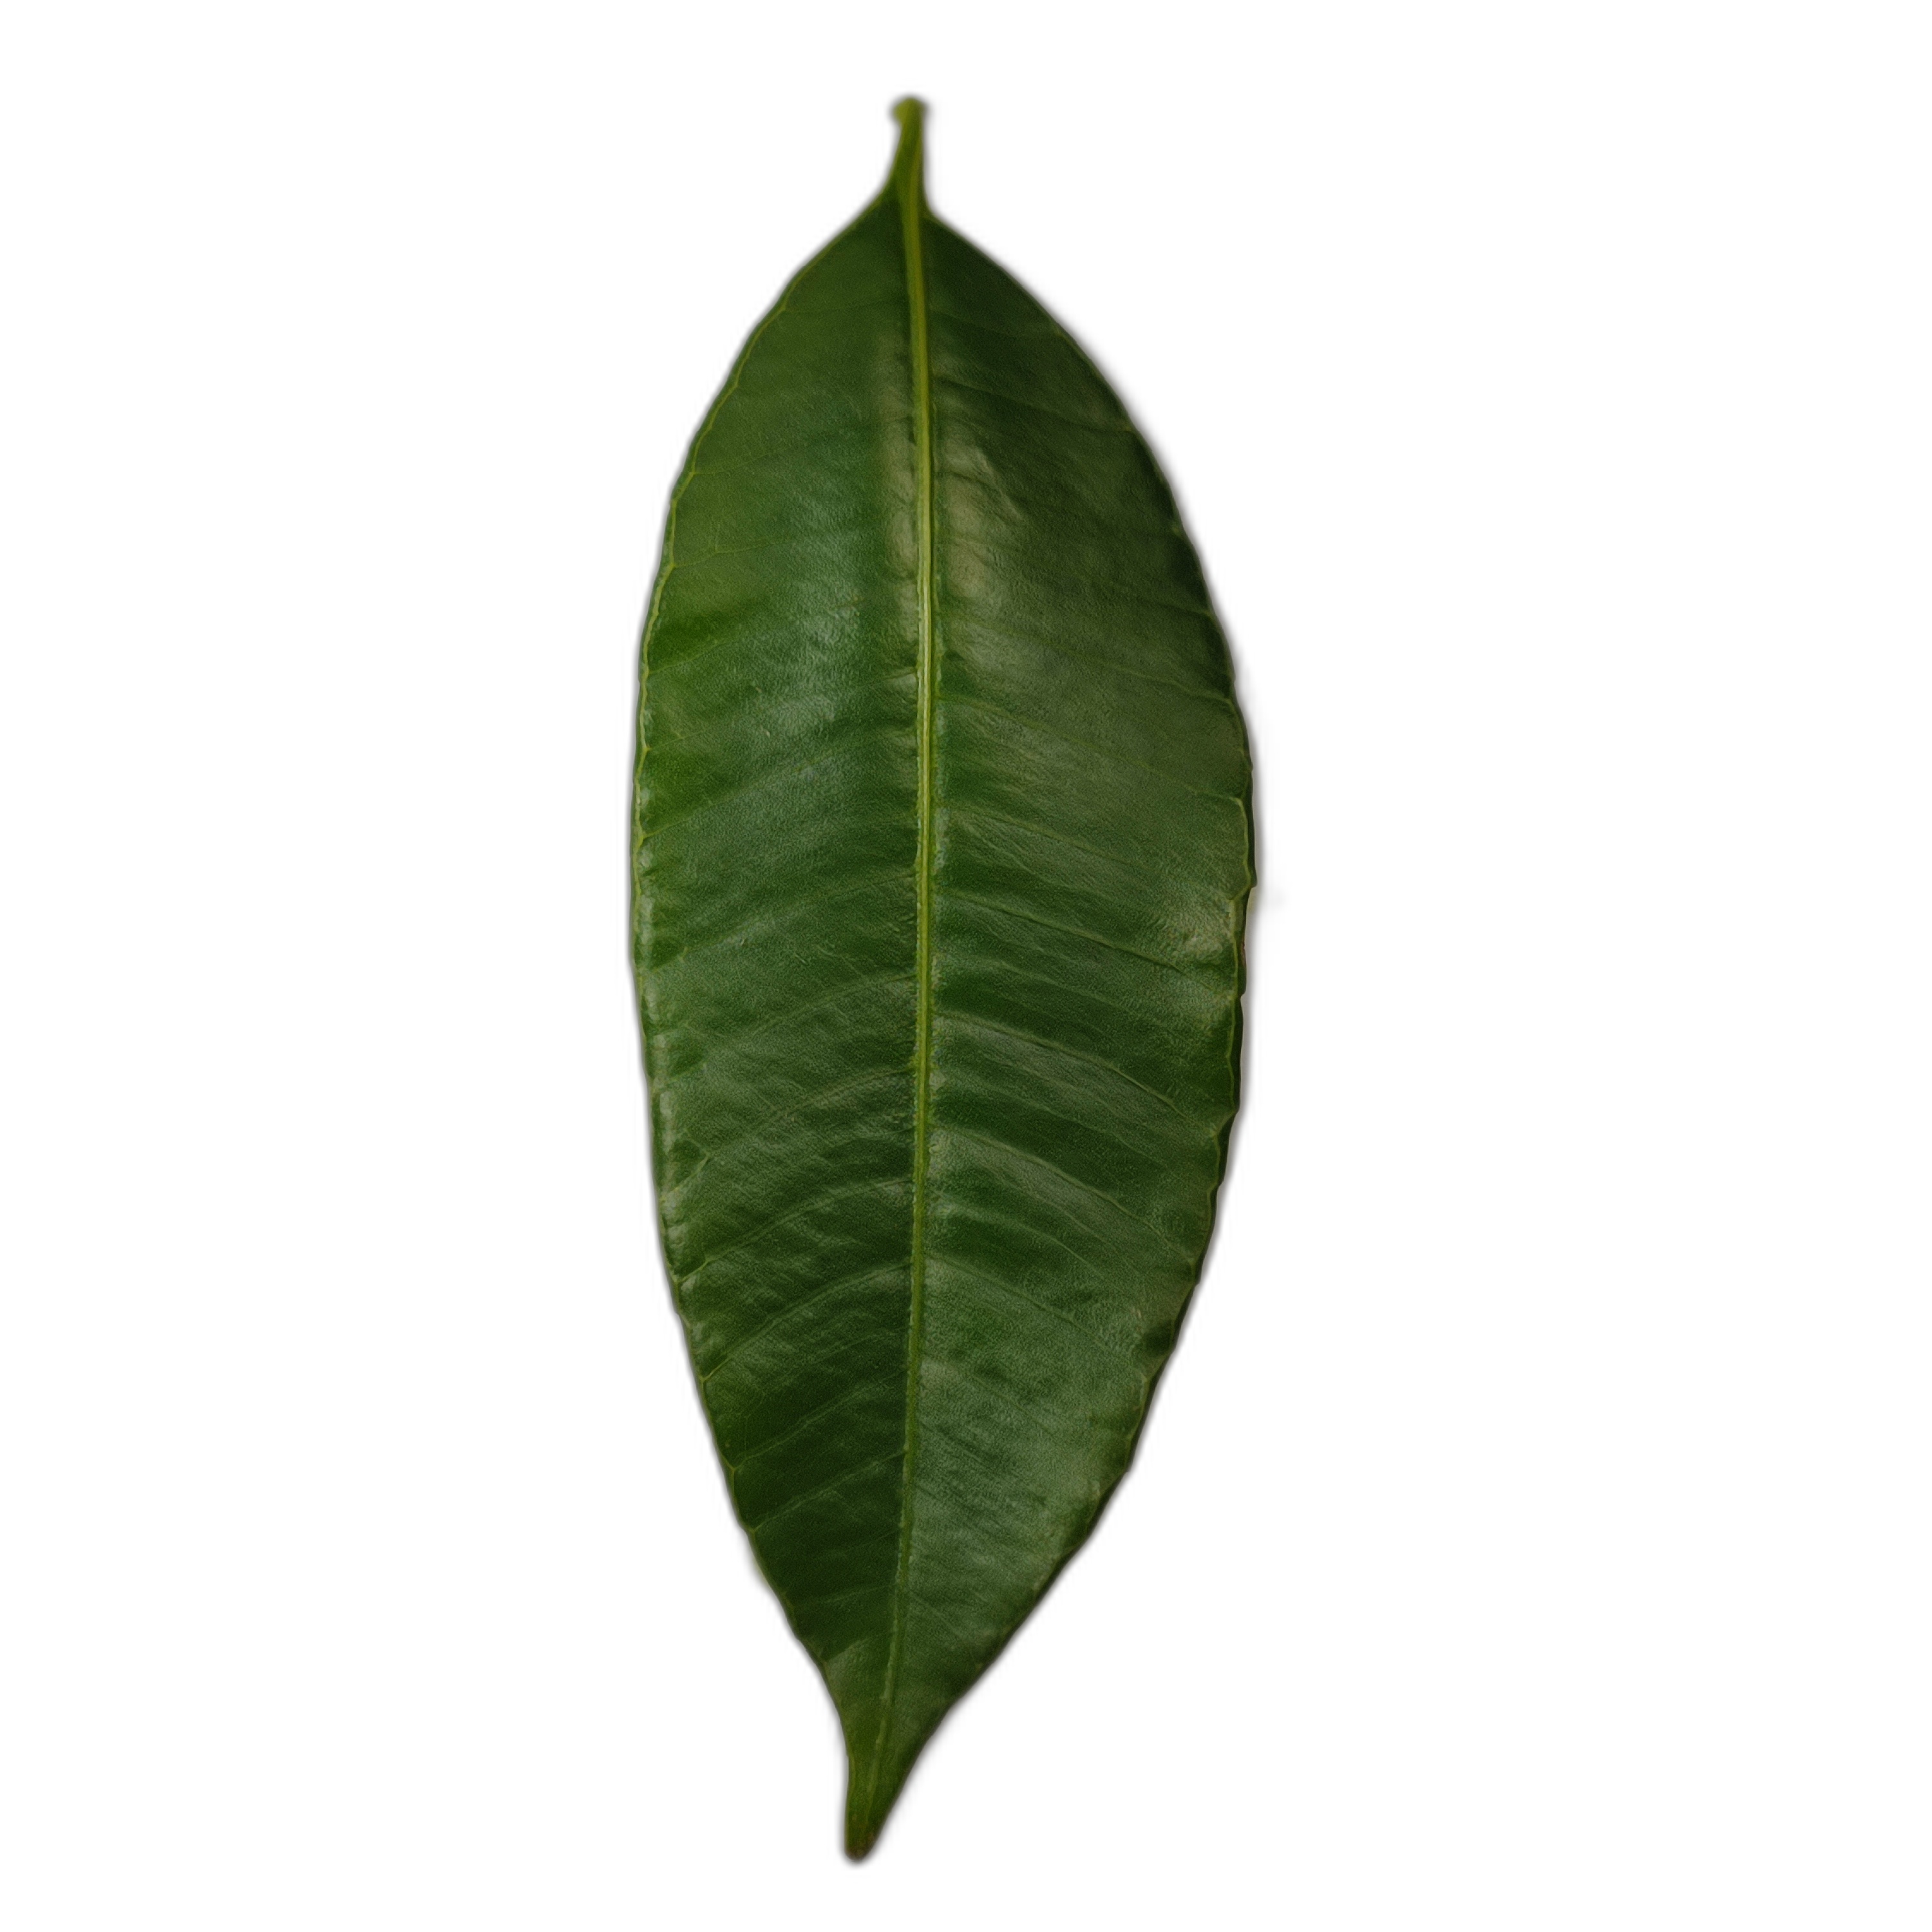
Label: healthy